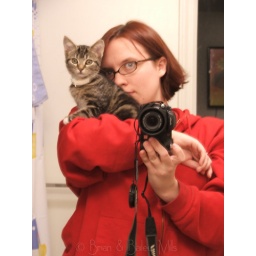
Bailey and Buttons portrait taken in the bathroom mirror